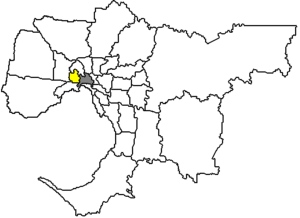
La ville de Maribyrnong est une zone d'administration locale à l'ouest du centre ville de Melbourne au Victoria en Australie.